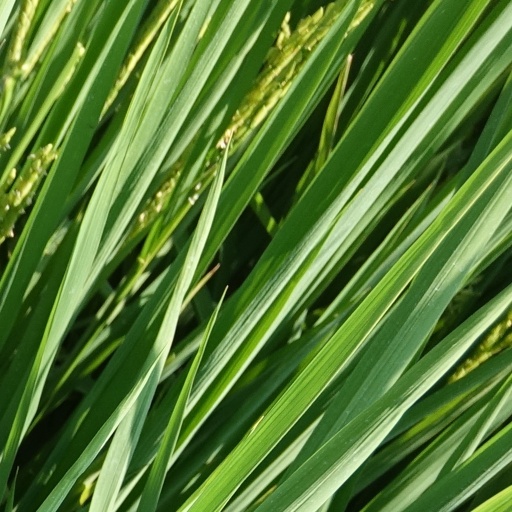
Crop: rice